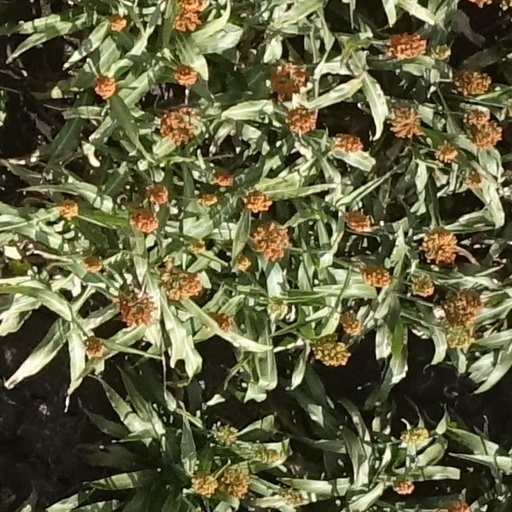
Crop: sorghum